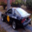
Label: automobile